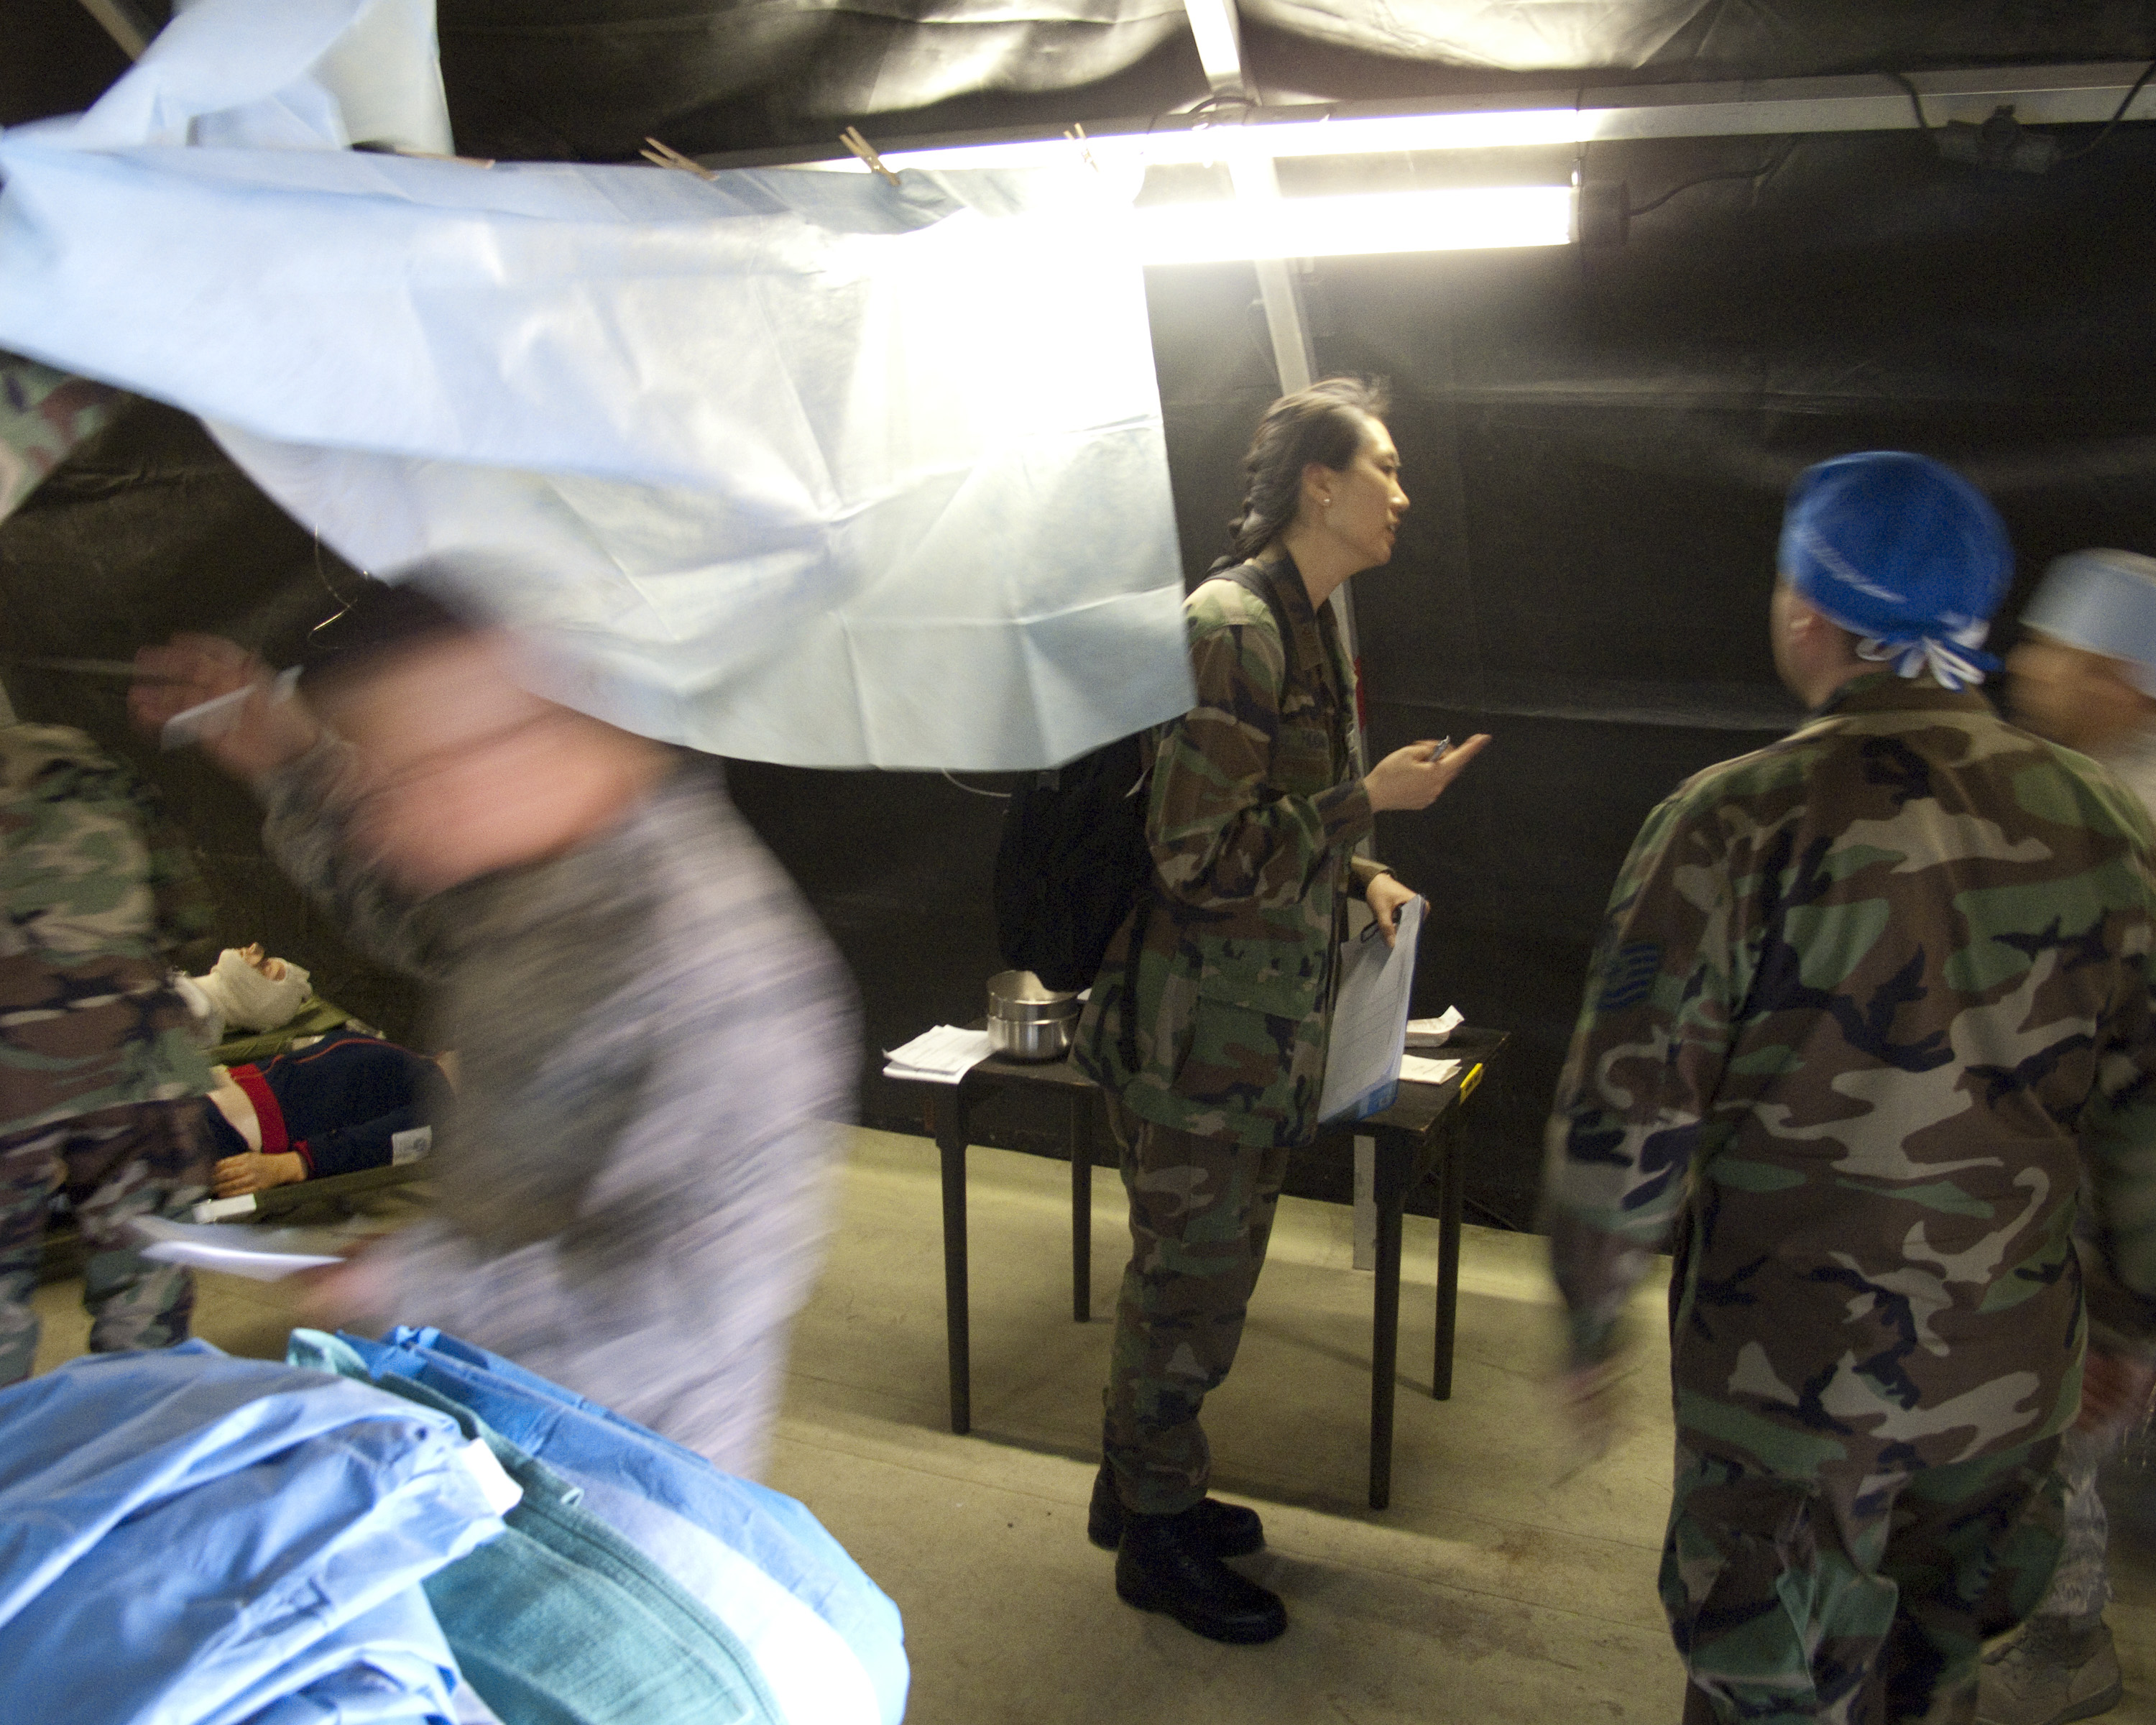
military, airforce, soldier, army, usaf, medics, troop, travis